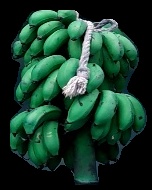
Variety: rasbale
Grade: grade2